Lunar Orbiter Image Recovery Project

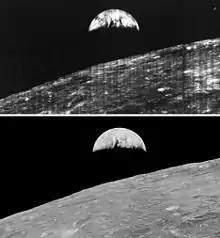
Direct comparison of the original photo to the restored version

In a completed and working magnetic tape drive system, the tape-drive heads apply a very specific magnetic field to the tape; the tape then induces a change in electric current, which is captured. The data from the Lunar Orbiter tapes is then run through a demodulator, and through an analog-to-digital converter so that it can be fed into a computer for digital processing. Each image is divided up into strips on the tape, so the computer is used to bring the strips together to create a whole image. Before even beginning the project, the team evaluated the risks and determined that there were two: one was that the tapes had deteriorated to the point where they could not be read; the second was that the tape drives would not be able to read the tapes. The milestones of the project were developed to test these risks as soon as possible with the least amount of money spent.